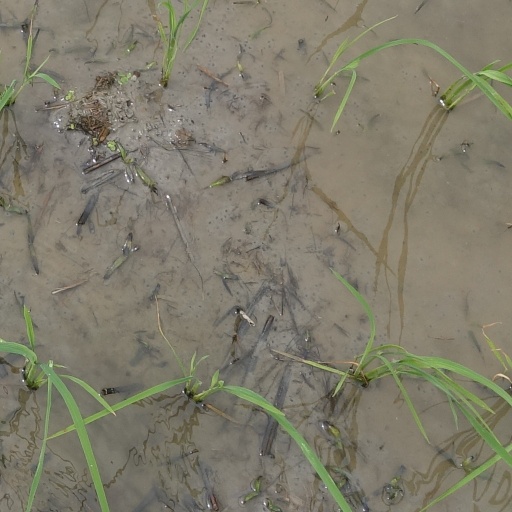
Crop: rice